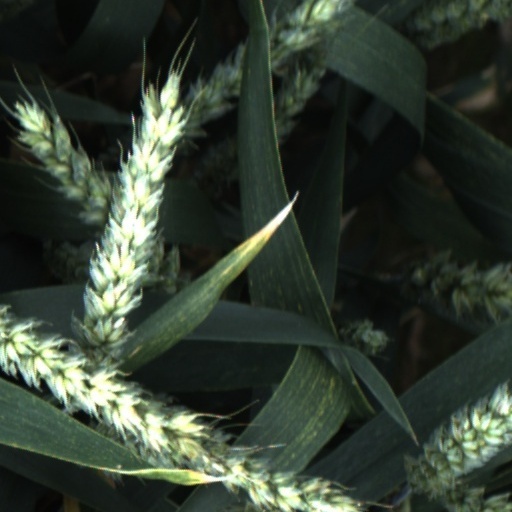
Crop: wheat